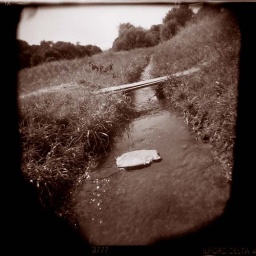
we went for a walk around lake lagunita and had to cross this stream